Crowle Peatland Railway

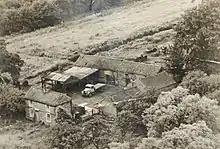
The Old Peatworks site on Crowle Moors in the 1950s when operated by the Picketts.

The transition of the moors from an industrial workplace to an ecological resource began in 1971, when Fisons reached an agreement with the predecessor of the Lincolnshire Wildlife Trust over the management of of Crowle Moor as a nature reserve. The Trust bought in 1987, which included the area they had been managing since 1971. Fisons gave of moorland to English Nature in 1994, in a climate where there was relentless pressure from environmentalists to recognise the ecological value of the moors. This culminated in the government buying the peat extraction rights for Thorne and Hatfield Moors from Scotts in 2002 for £17 million. On most of the moors, no further extraction of peat occurred, although cut peat continued to be removed by Scotts until 2005. By the end of 2005, some of Thorne and Crowle Moors had been designated as a National Nature Reserve, with the Lincolnshire Wildlife Trust managing most of Crowle Moors. The peat works at Crowle, then run by Fernmoor, was known to be operating without planning permission, and the North Lincolnshire Council (Crowle) Discontinuance Order 2002 sought to shut down the operation. Peat extraction continued, despite the issuing of an Enforcement Notice and a Stop Notice in March 2003, and it was not until 2007 that peat extraction finally ceased after a long-running public enquiry published its findings. Fernmoor was wound up on 25 September 2007.